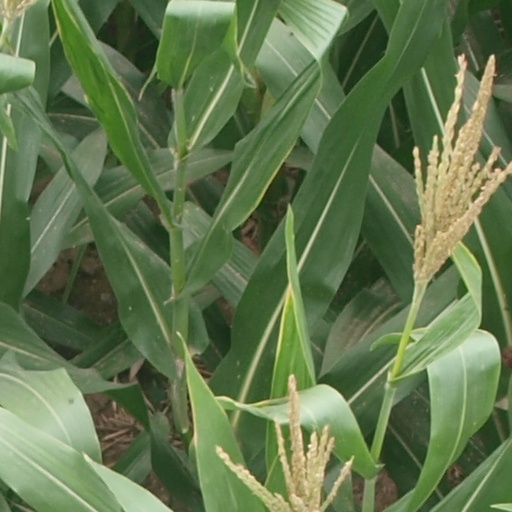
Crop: maize; corn